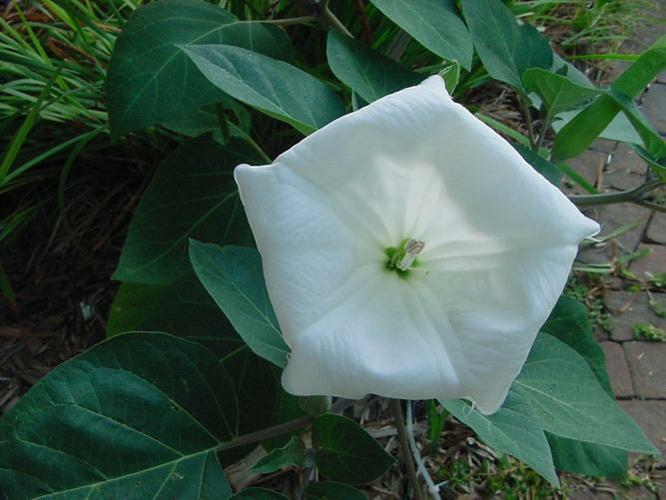
Flower: thorn apple